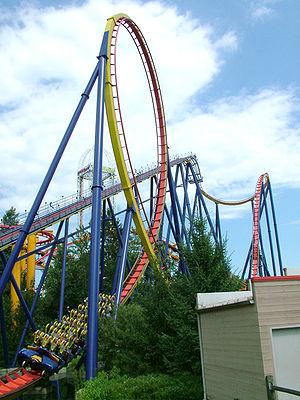
Fami P.A.R.C
Rougarou est un parcours de montagnes russes sans sol du parc Cedar Point, localisées à Sandusky, dans l'Ohio, aux États-Unis. Conçu et fabriqué par Bolliger & Mabillard, l'attraction ouvre en 1996 comme étant le parcours de montagnes russes en position verticale le plus haut, rapide et long au monde. En septembre 2014, Cedar Point annonce la fermeture de l'attraction. Le parc annonce quelque temps plus tard que l'attraction ne sera pas détruite mais transformée pour devenir un parcours de montagnes russes sans sol. L'attraction rouvre sous le nom Rougarou le 9 mai 2015.
Les montagnes russes en position verticale, ou montagnes russes debout, est un type de montagnes russes ayant pour caractéristique que leurs passagers sont en position debout, maintenus par un harnais situé au-dessus des épaules, qu'ils ajustent à leur taille au moment de leur installation.